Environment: real
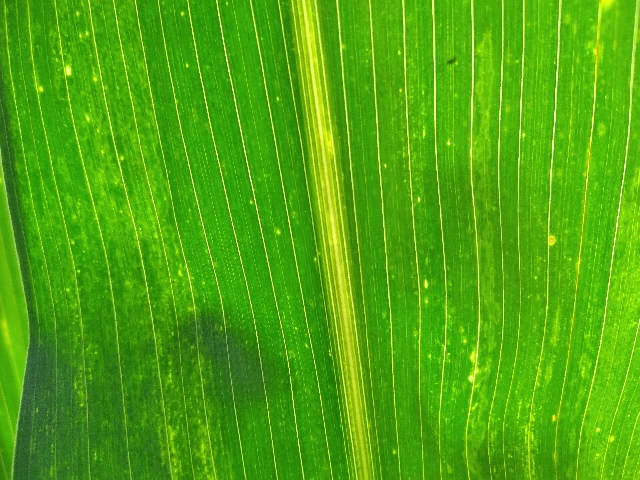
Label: lethal_necrosis